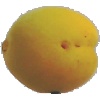
Label: Peach 2